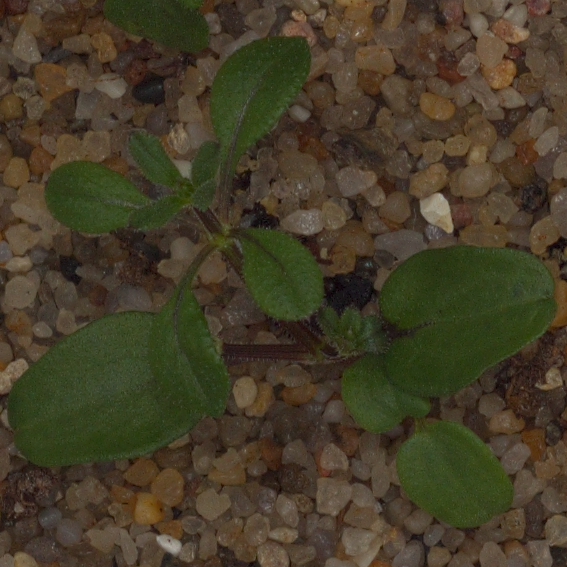
Label: cleavers